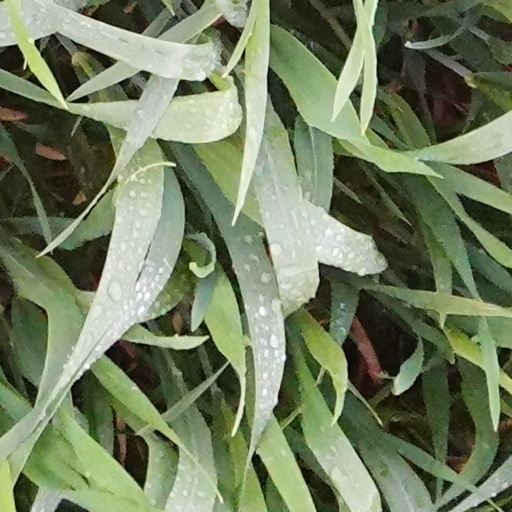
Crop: wheat